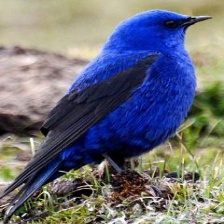
Species: GRANDALA
Scientific name: GRANDALA COELICOLOR